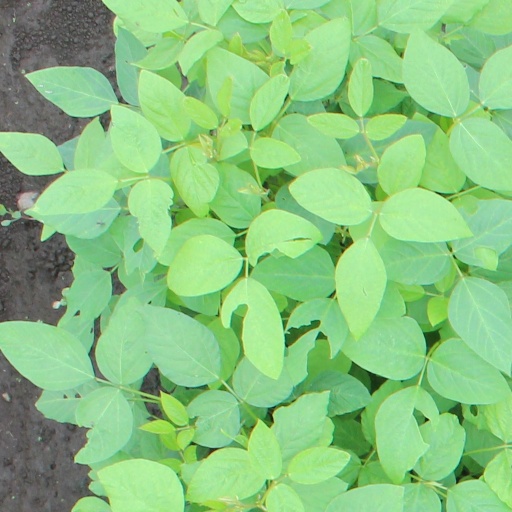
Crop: soybean